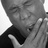
Emotion: neutral